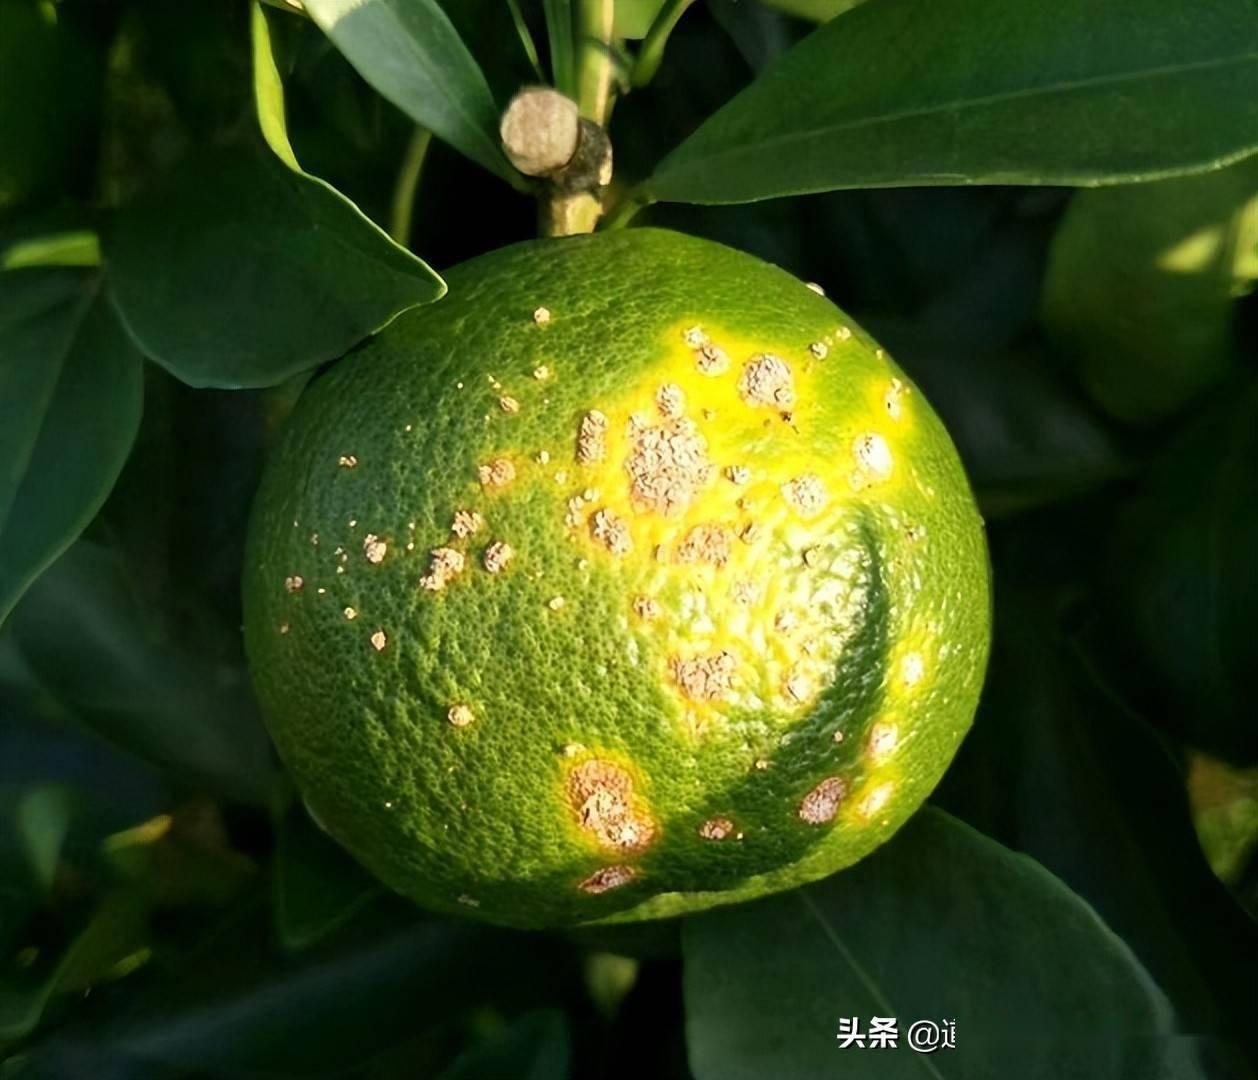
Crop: unknown
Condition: citrus_citrus_canker